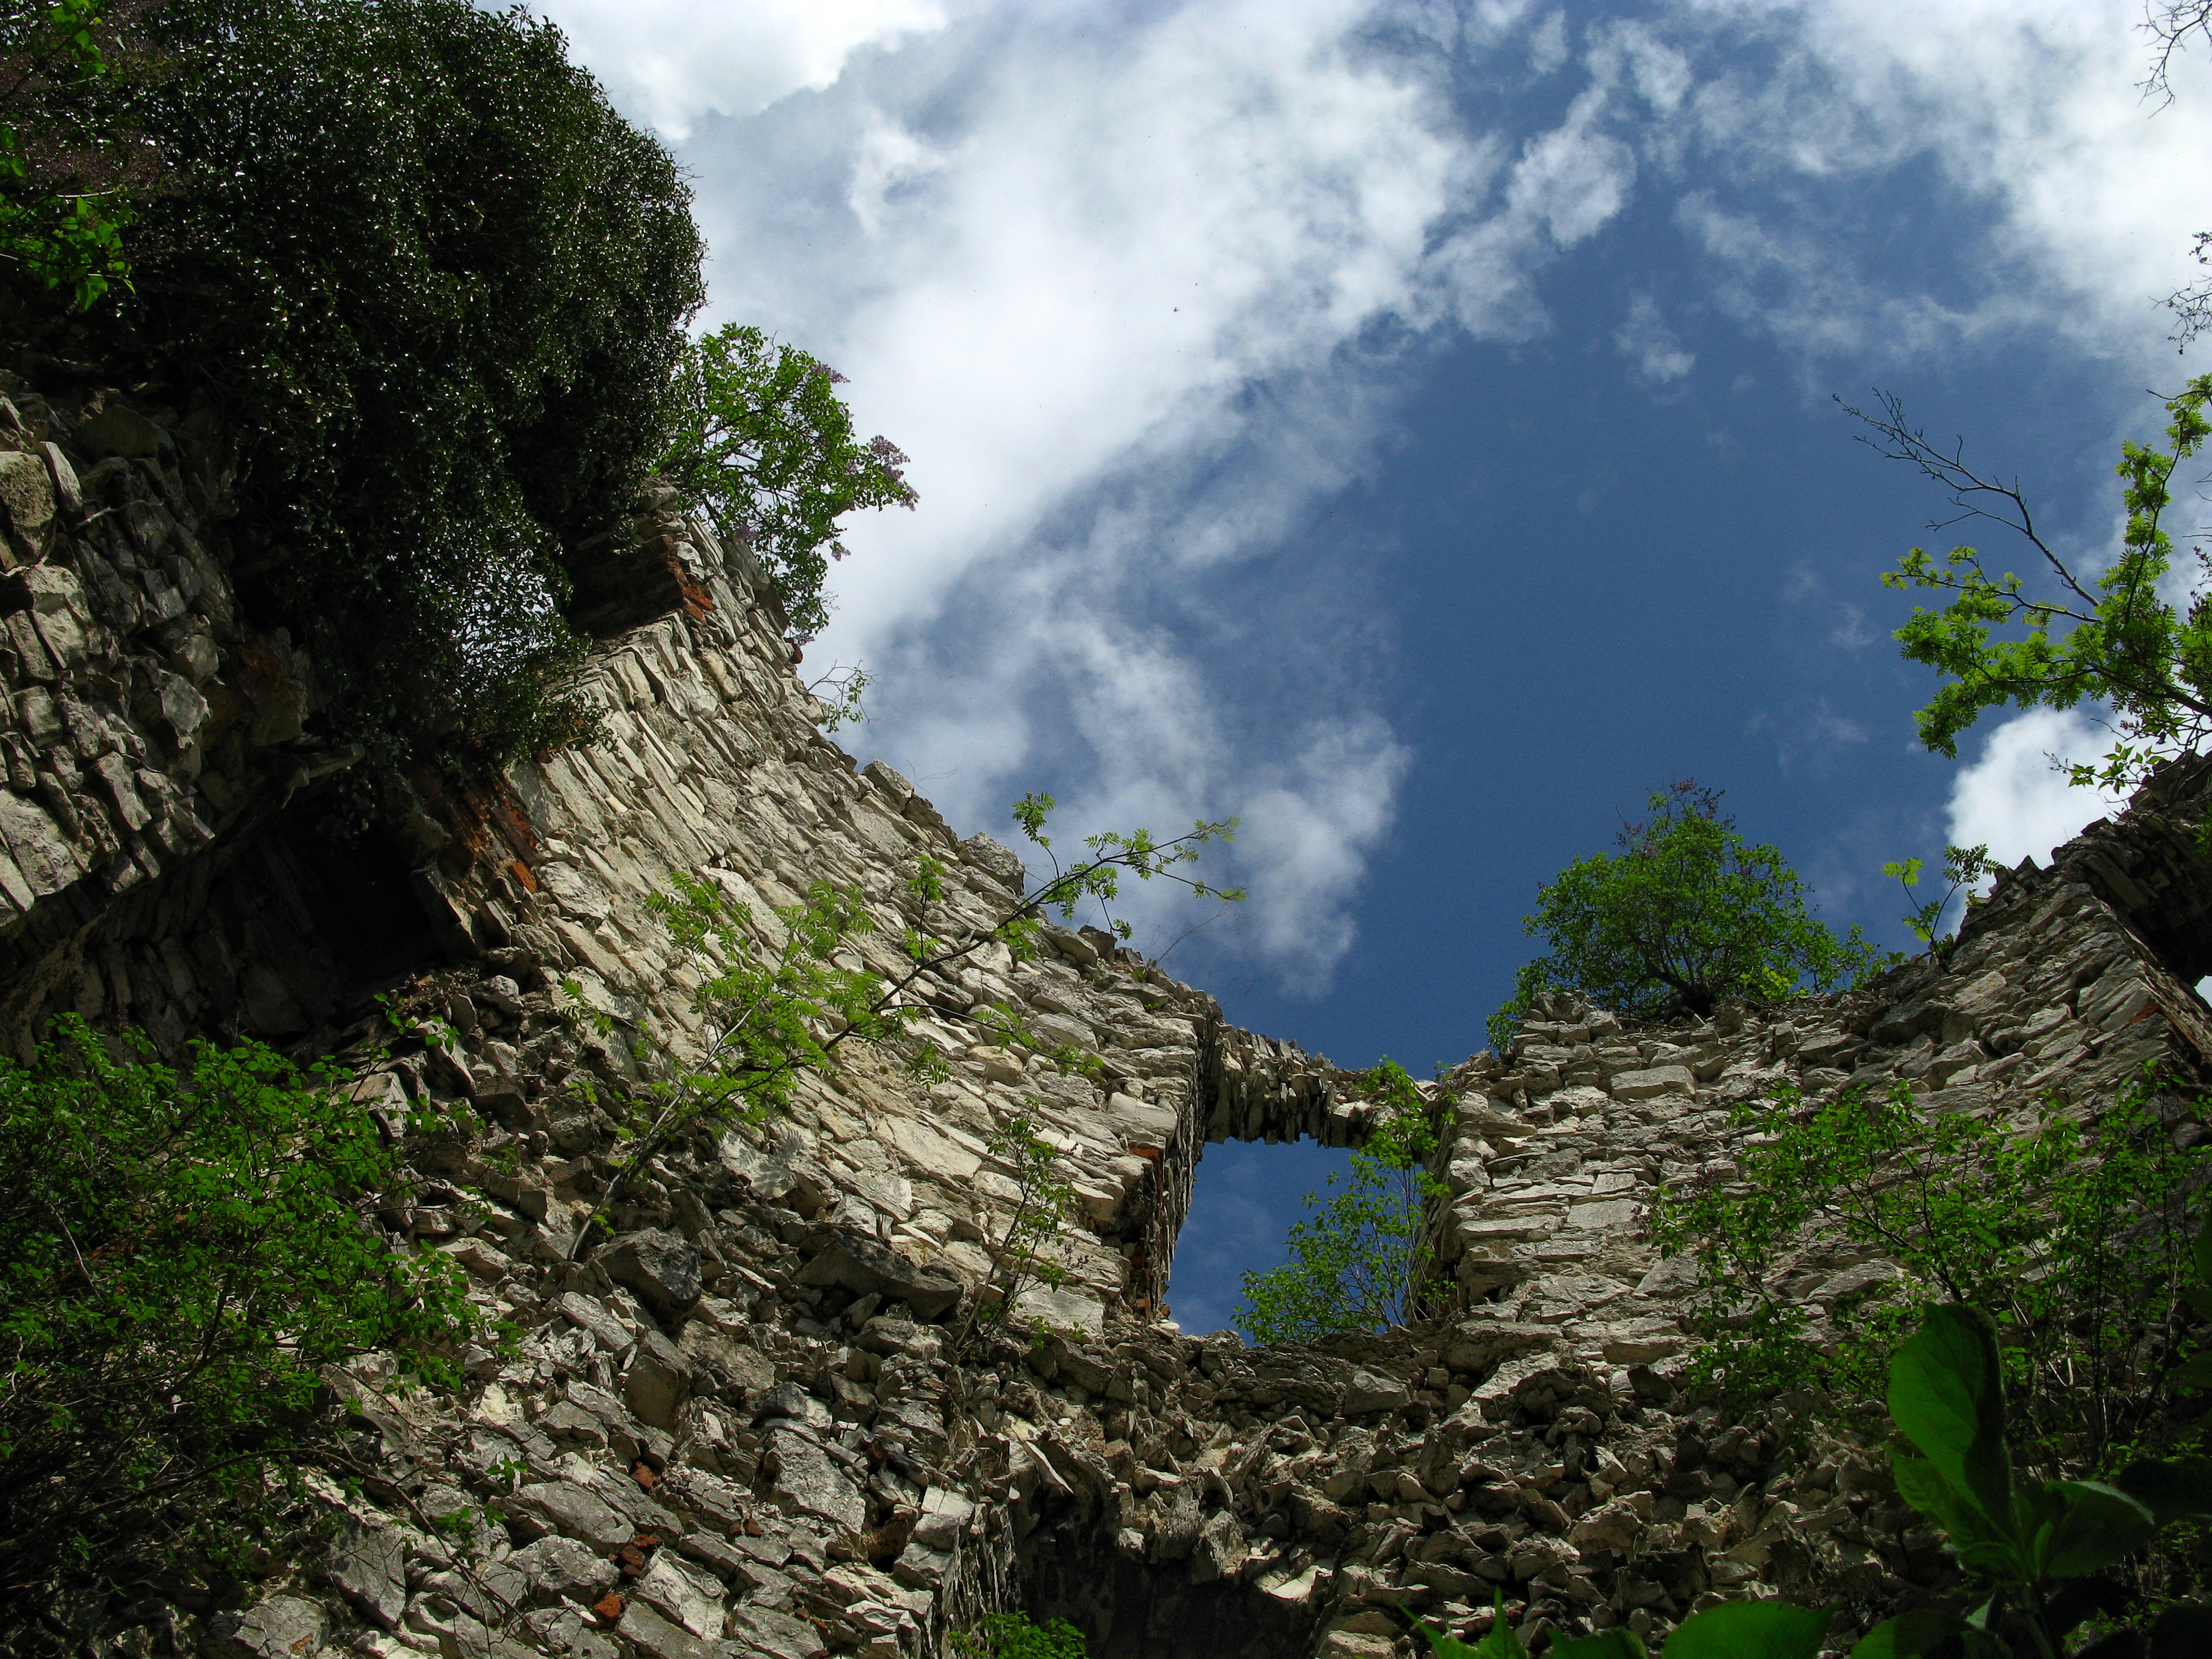
landscape, sea, coast, tree, nature, rock, mountain, cloud, sky, hill, mountain range, monument, village, cliff, green, jungle, castle, brick, terrain, ruins, poland, the stones, rural area, the ruins of the, malopolska, the walls, tenczyn